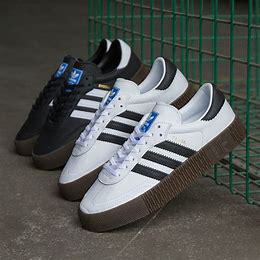
Brand: adidas
Model: originals Adidas Originals Sambarose